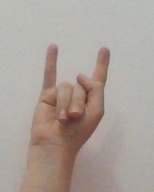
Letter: la